Stieglitz Museum of Applied Arts

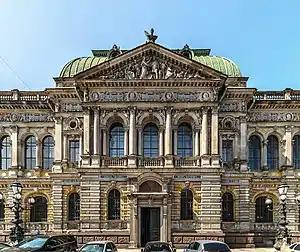
The main entrance in 2013

The Stieglitz Museum of Decorative and Applied Arts ranks among the most significant museums in Saint Petersburg, Russia.